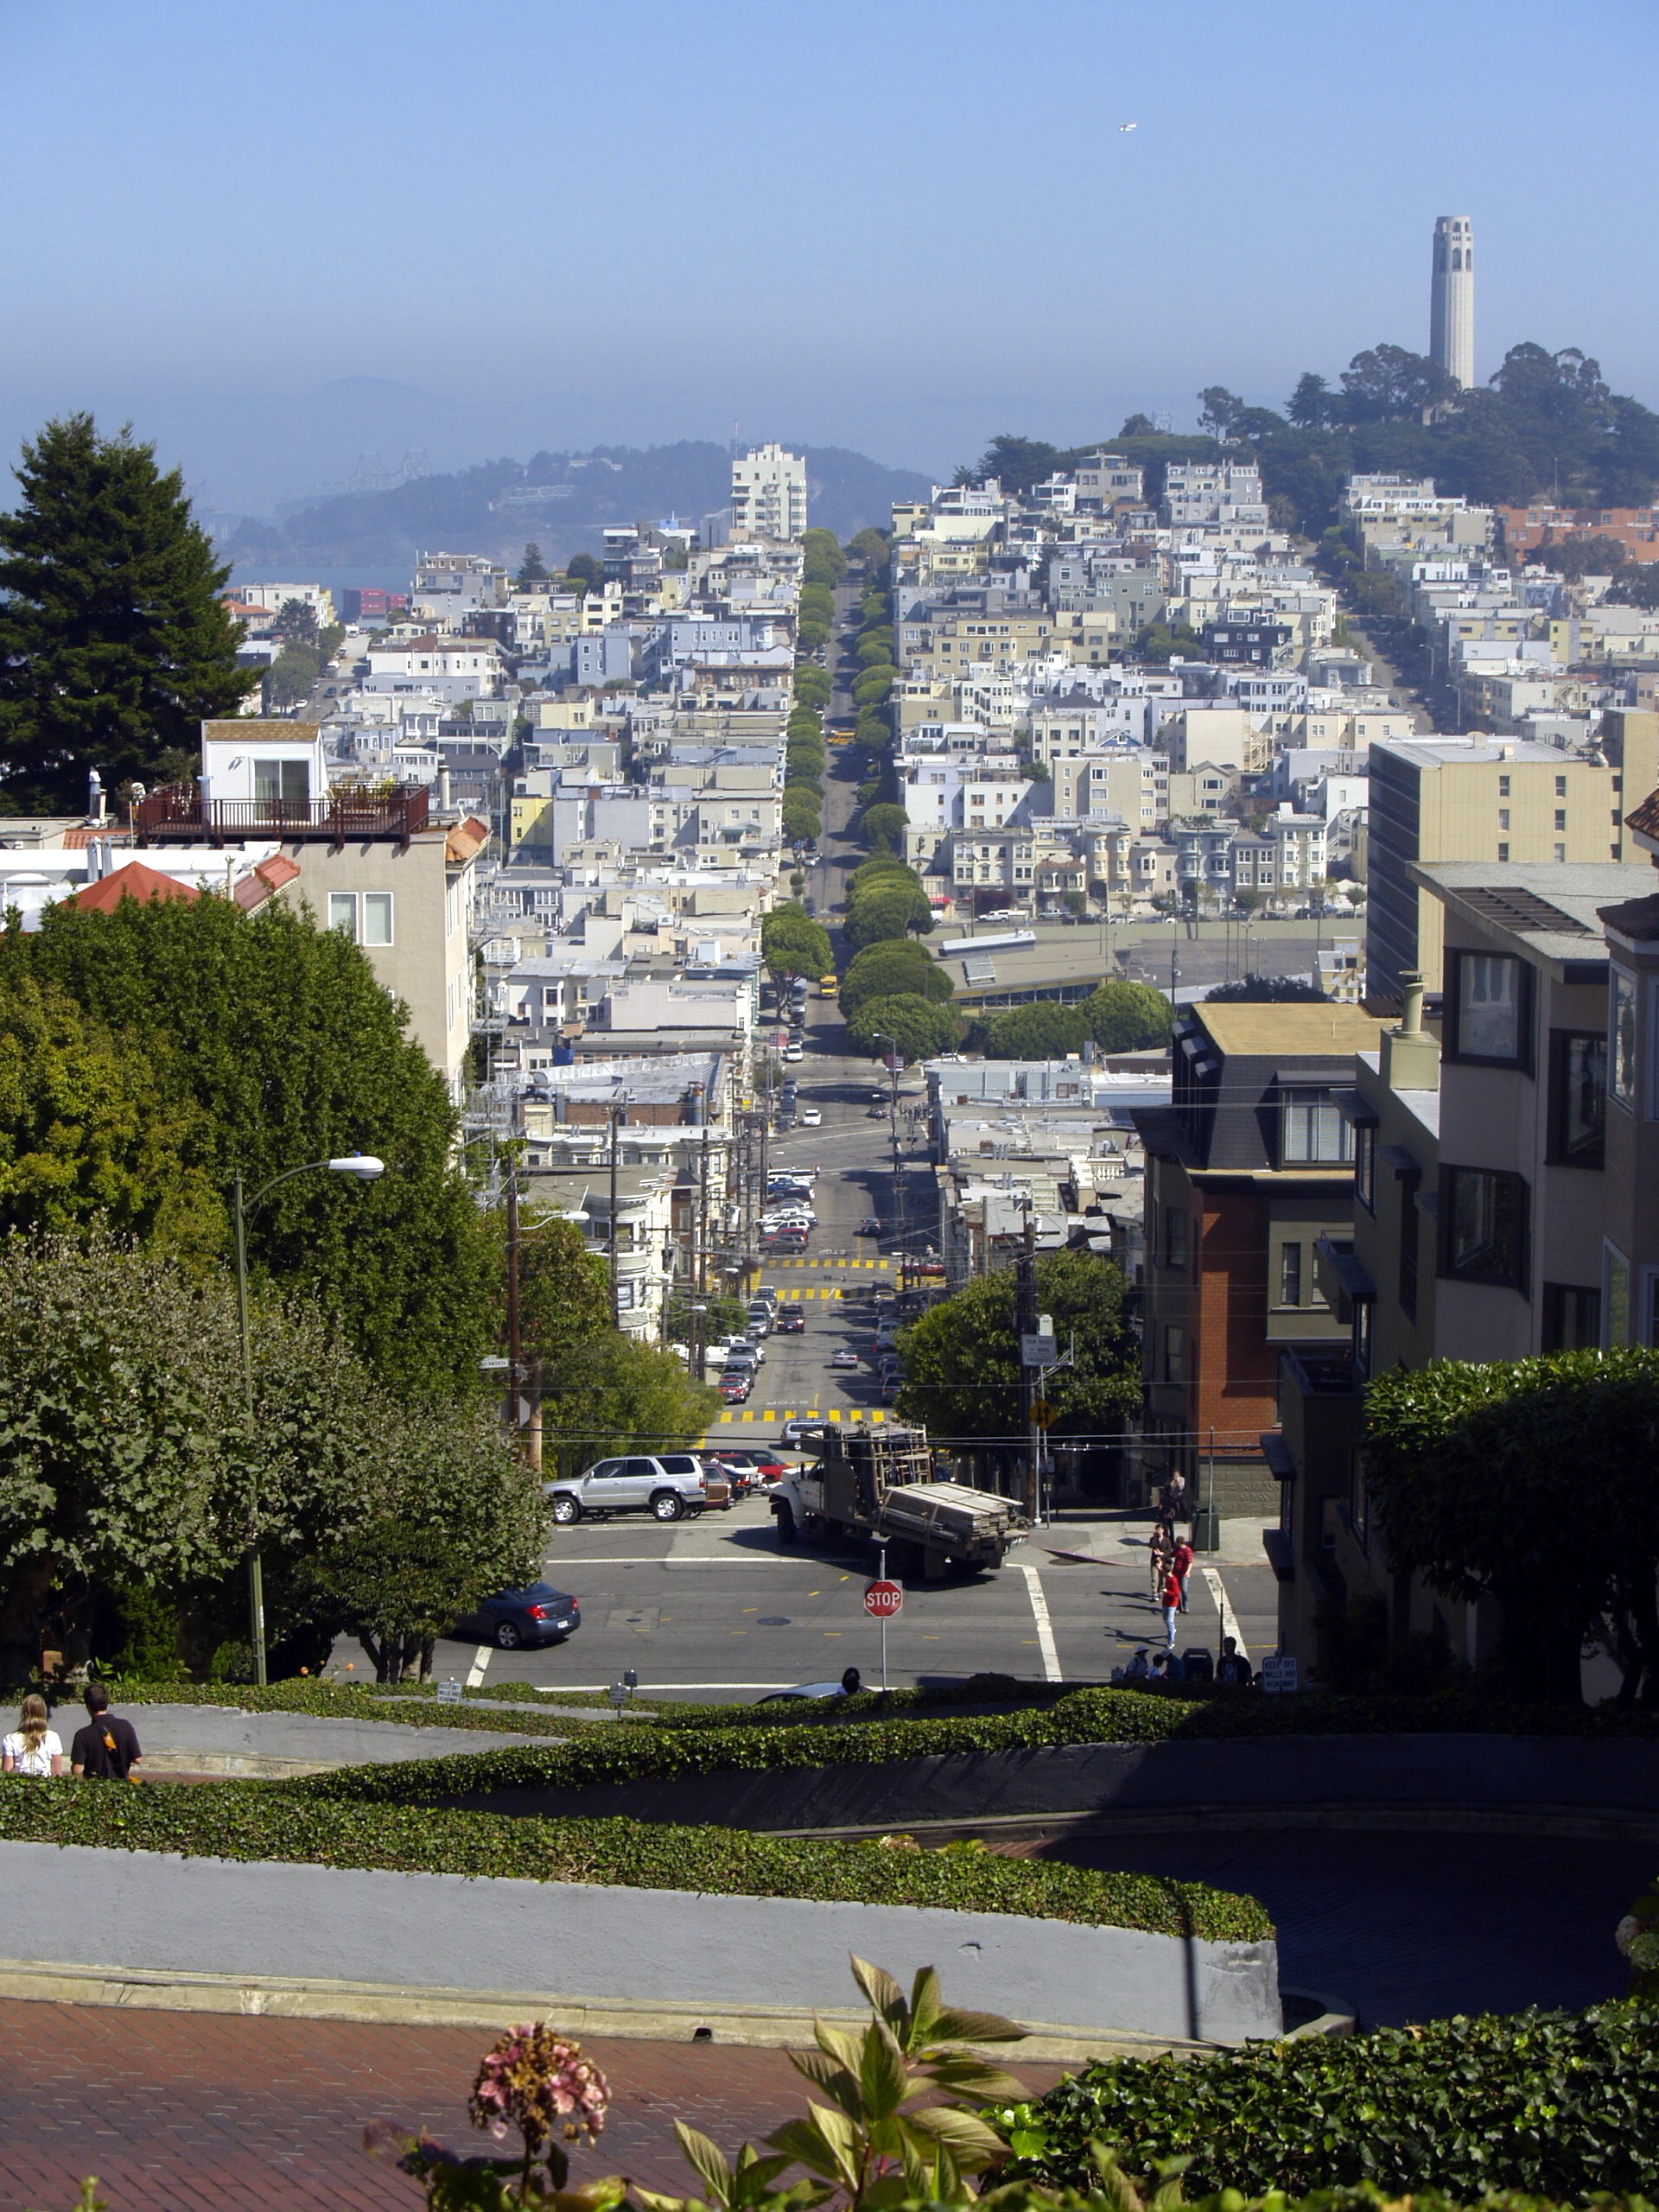
skyline, town, city, cityscape, downtown, vacation, san francisco, village, suburb, scenery, landmark, tourism, california, town square, tourist attraction, neighbourhood, aerial photography, urban area, residential area, human settlement, crooked road